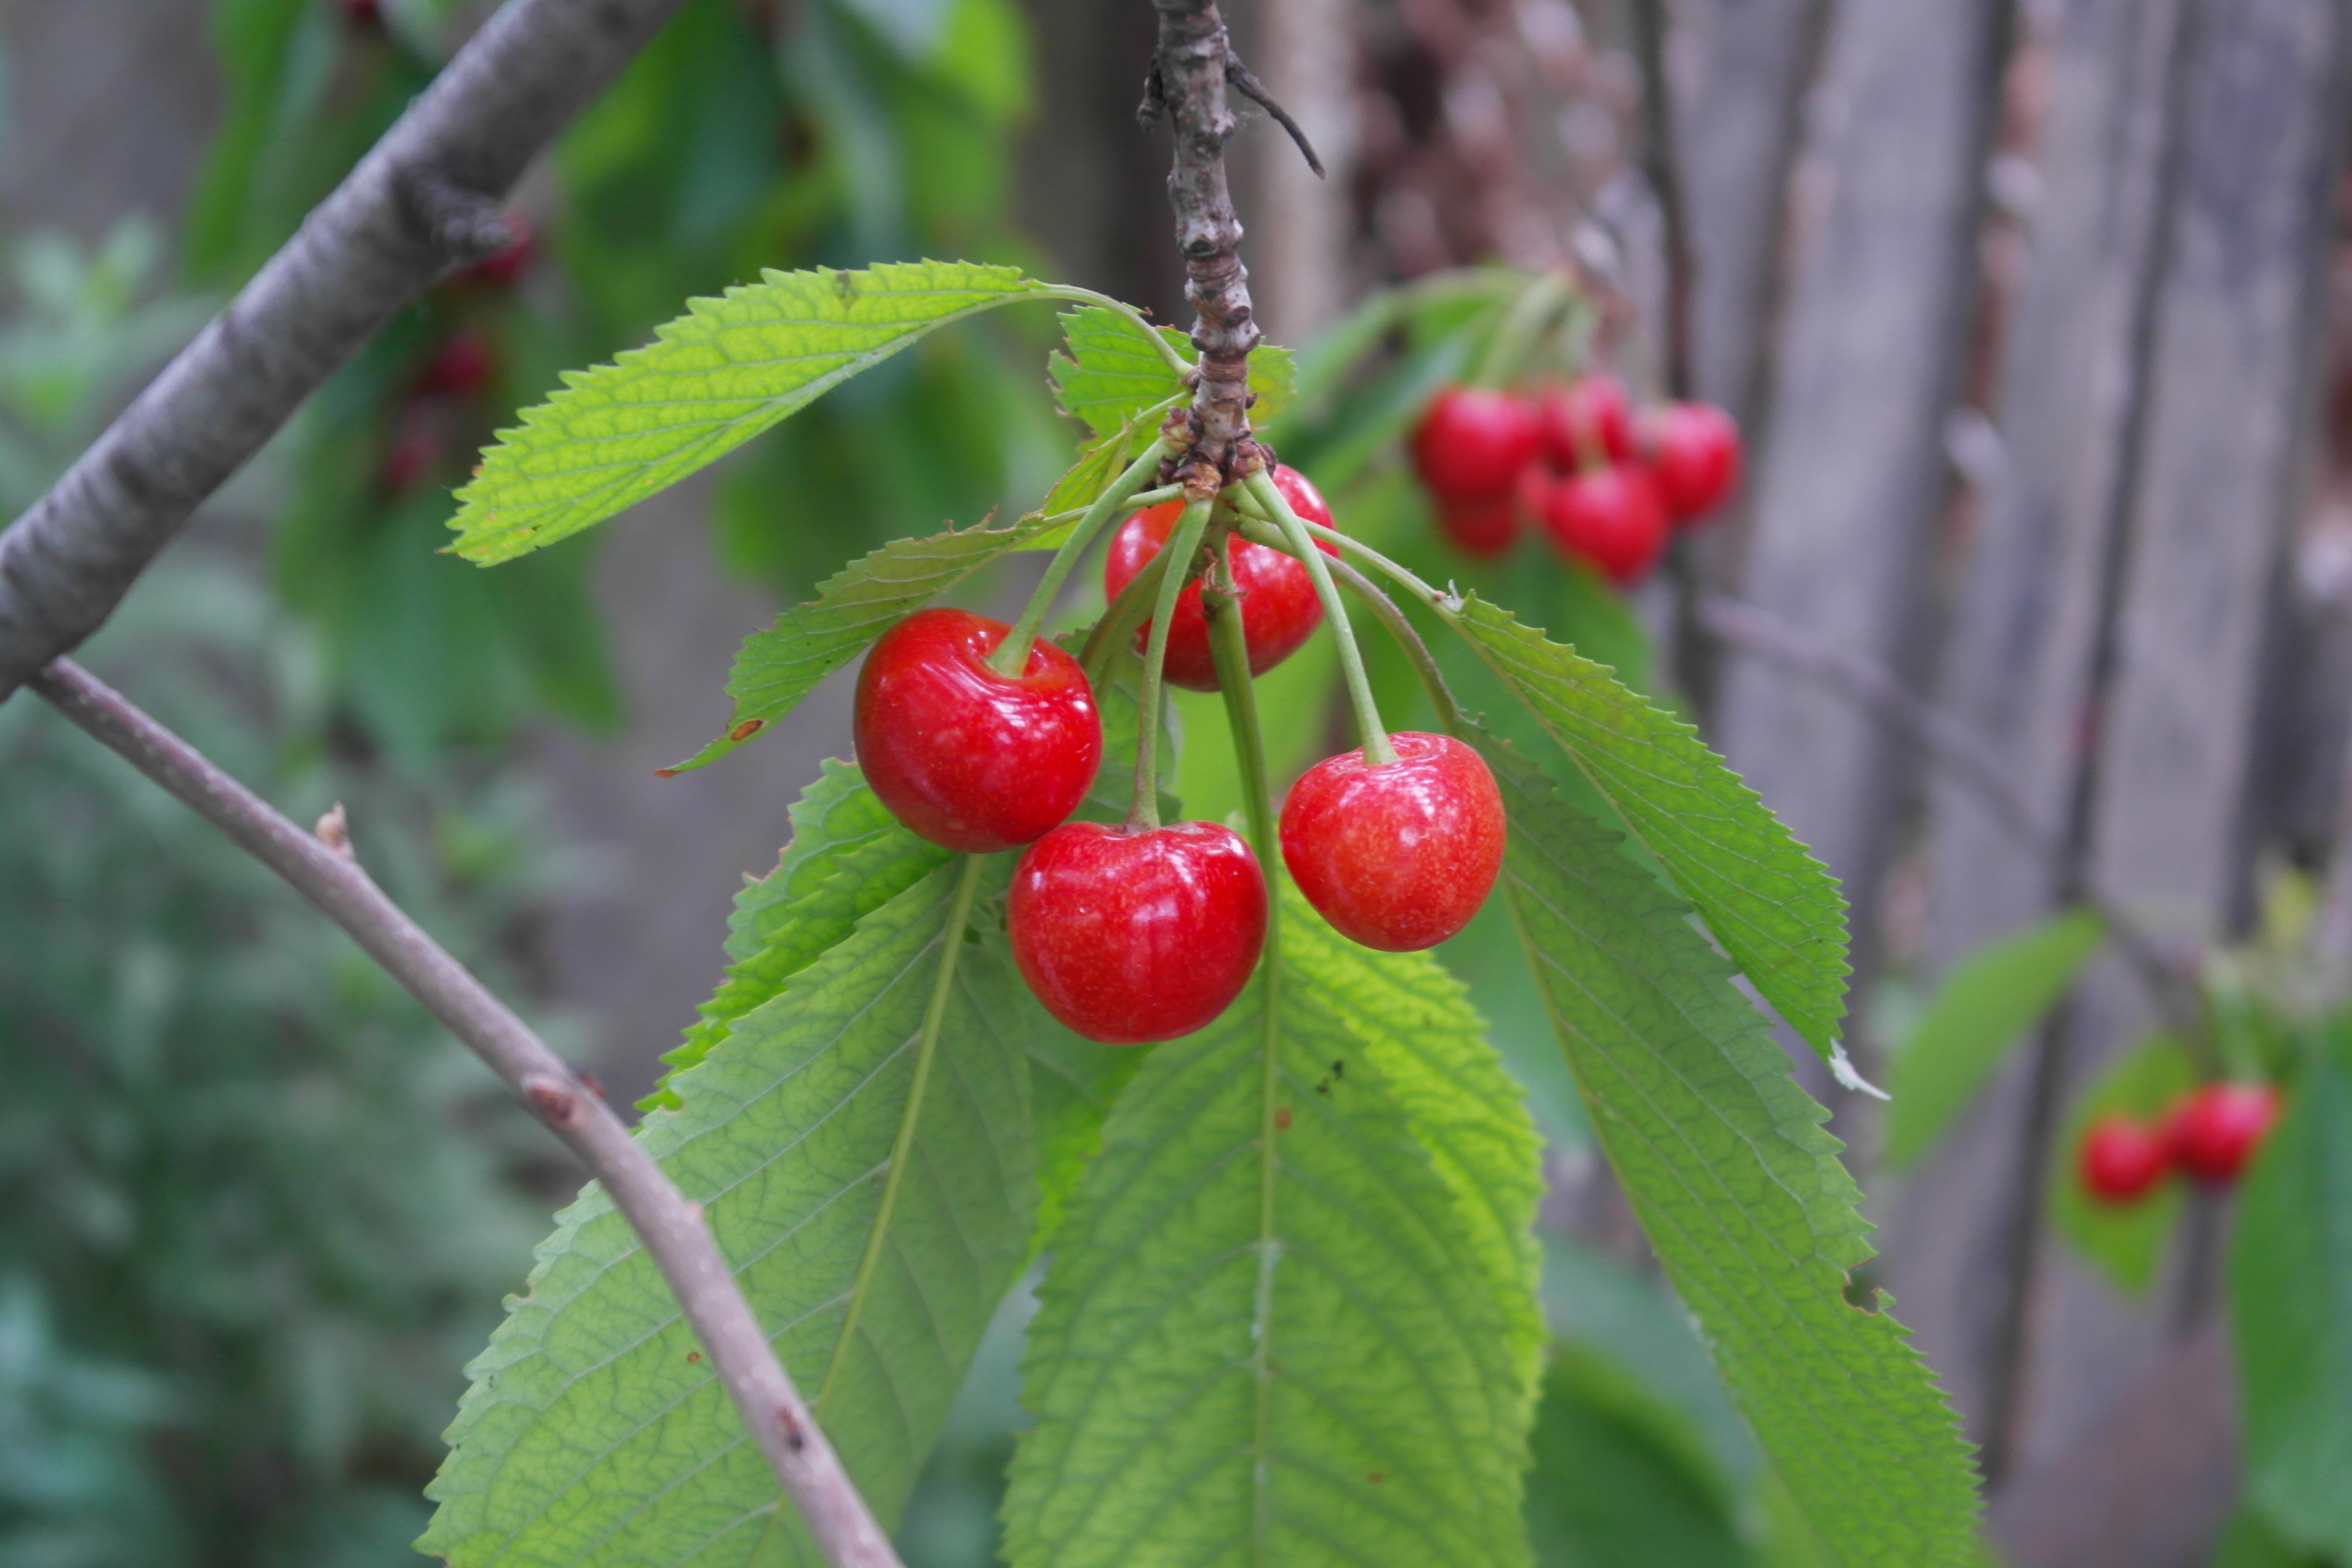
tree, nature, branch, plant, fruit, berry, flower, summer, food, produce, evergreen, closeup, flora, shrub, cherry, flowering plant, rose family, acerola, malpighia, woody plant, land plant, chinese hawthorn